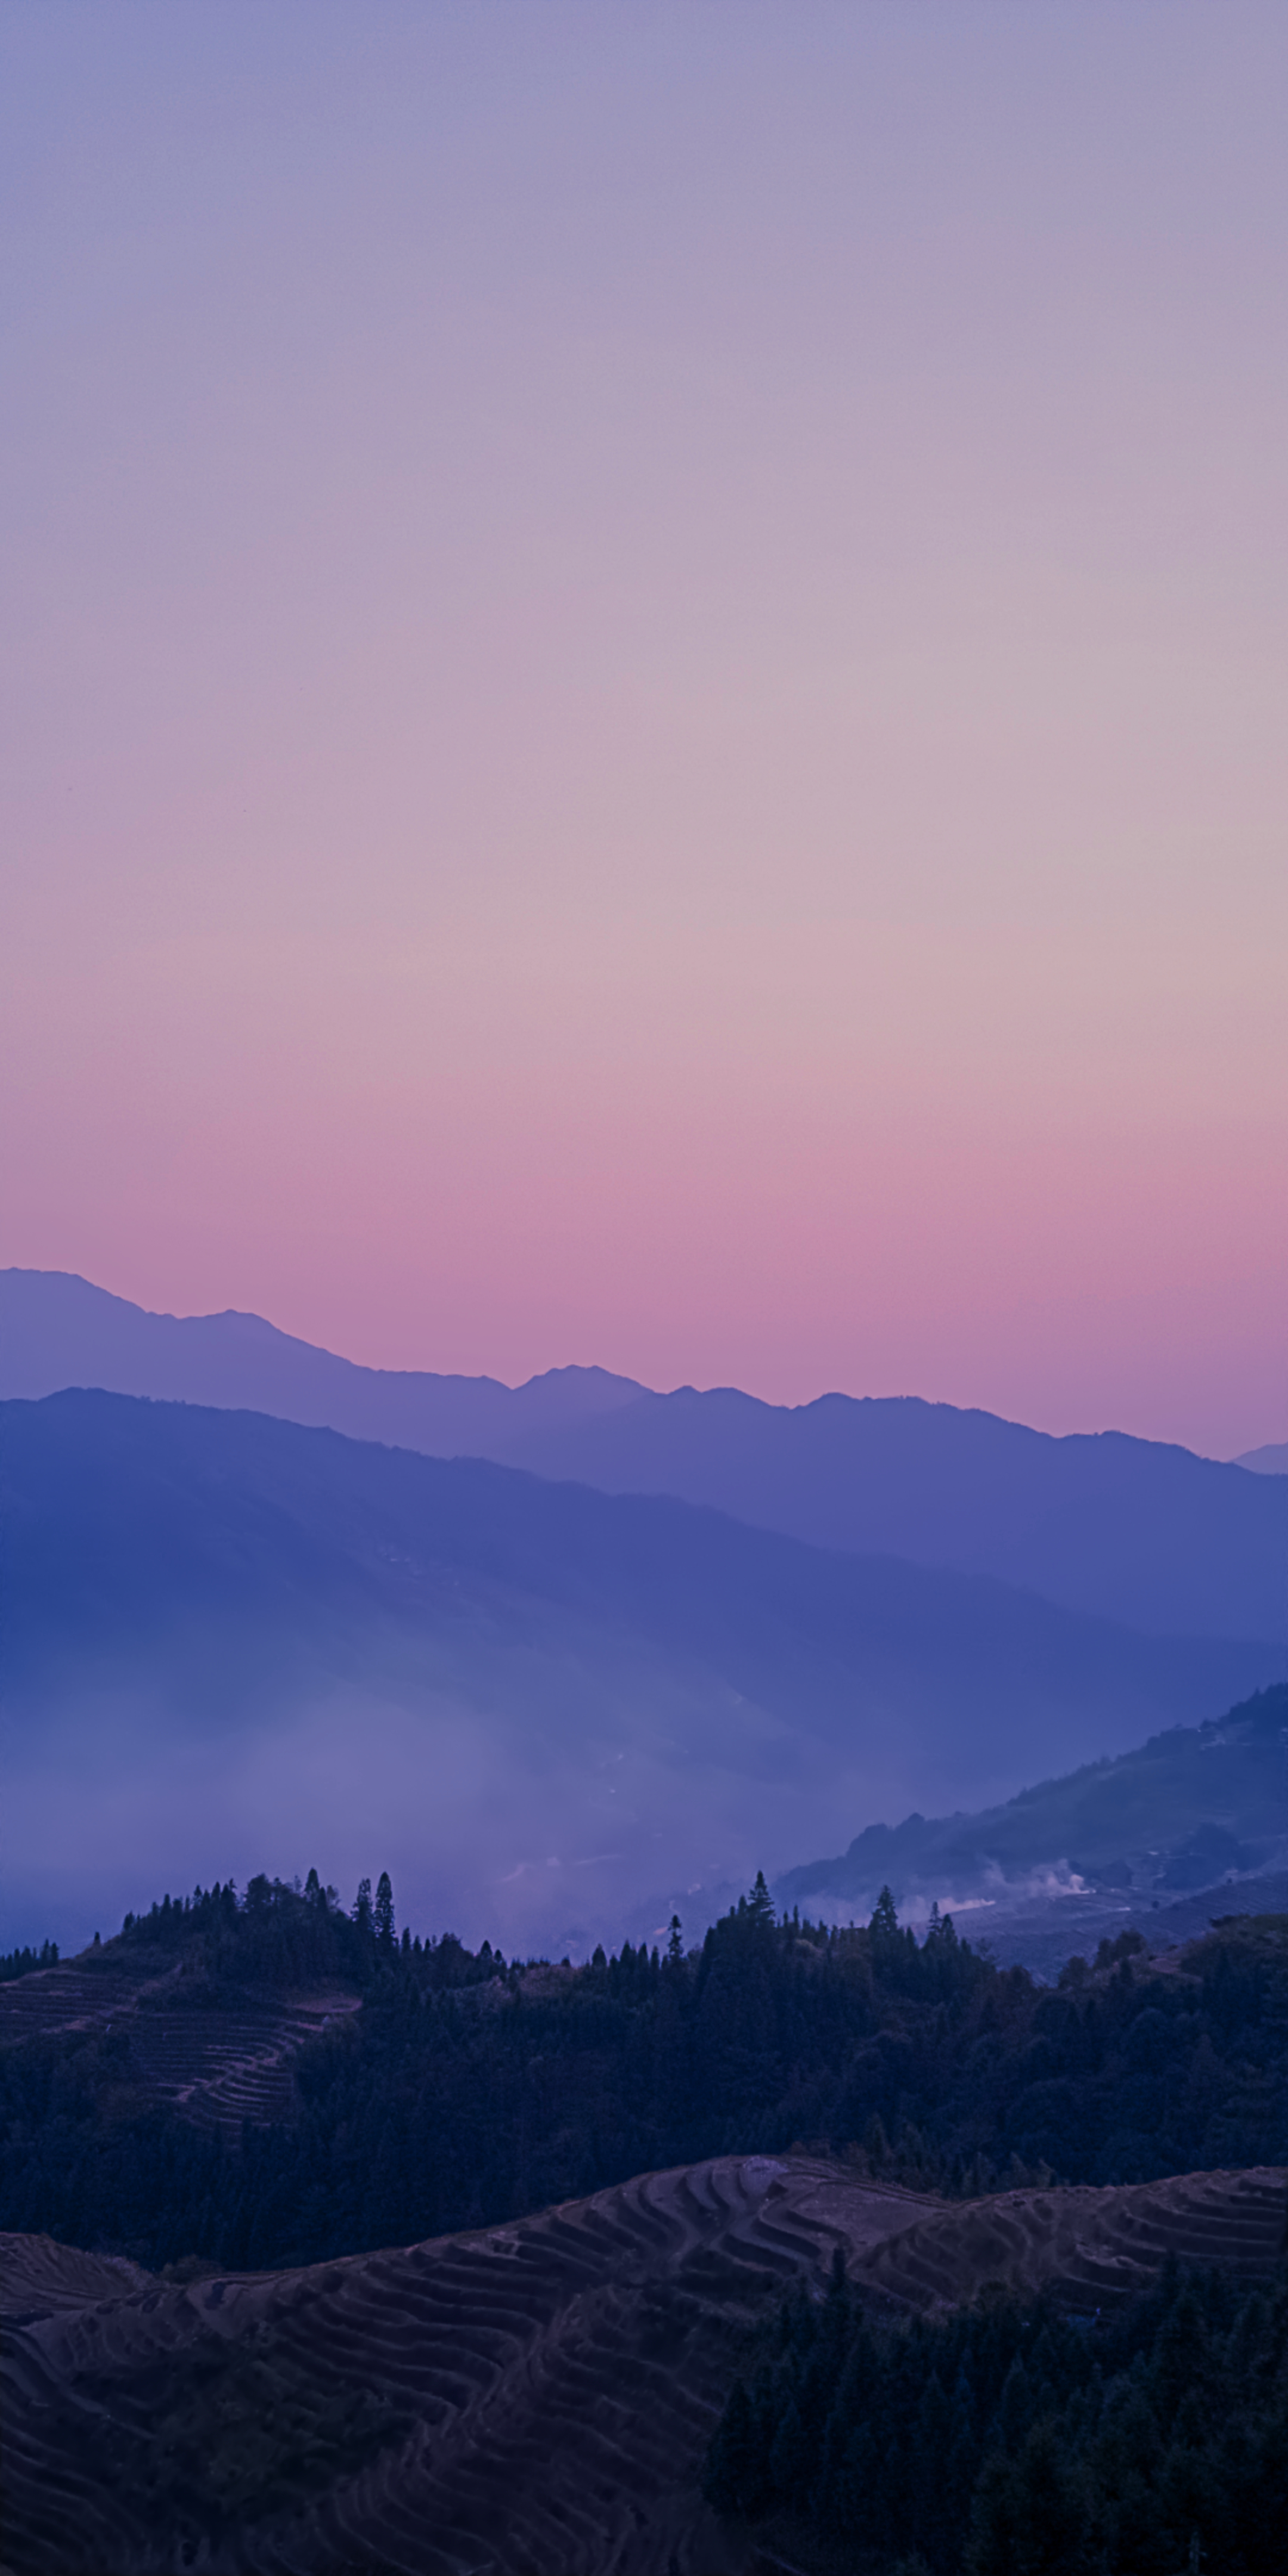
landscape, sky, atmosphere, mountain, afterglow, plant, natural landscape, dusk, red sky at morning, sunrise, sunset, tree, plain, horizon, calm, city, haze, dawn, mountain range, mist, magenta, hill, grassland, massif, valley, cumulus, plateau, forest, evening, sun, summit, celestial event, ocean, night, road, winter, cloud, chaparral